Montenegrin Ground Army

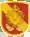
Emblem of the Montenegrin Ground Army

Montenegrin Ground Army is the ground force of the Armed Forces of Montenegro.